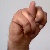
The image shows a hand gesture representing the letter 'N' in Indian Sign Language.